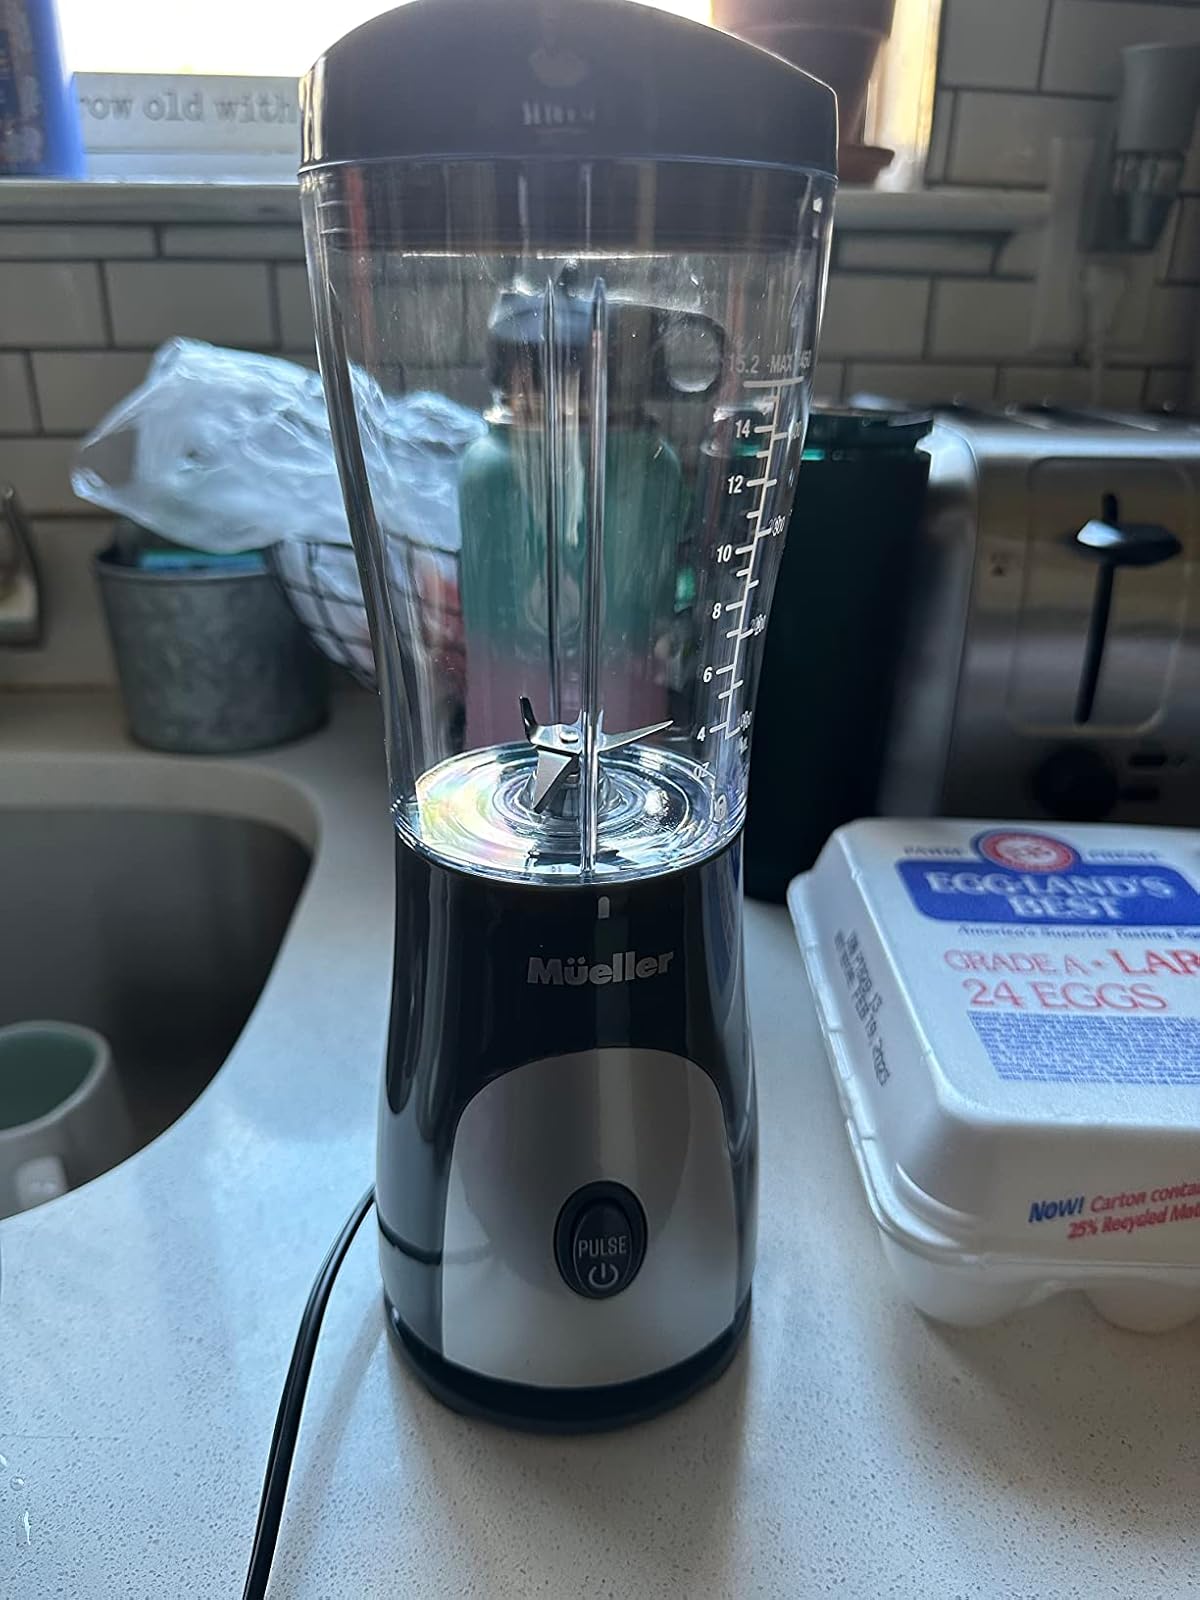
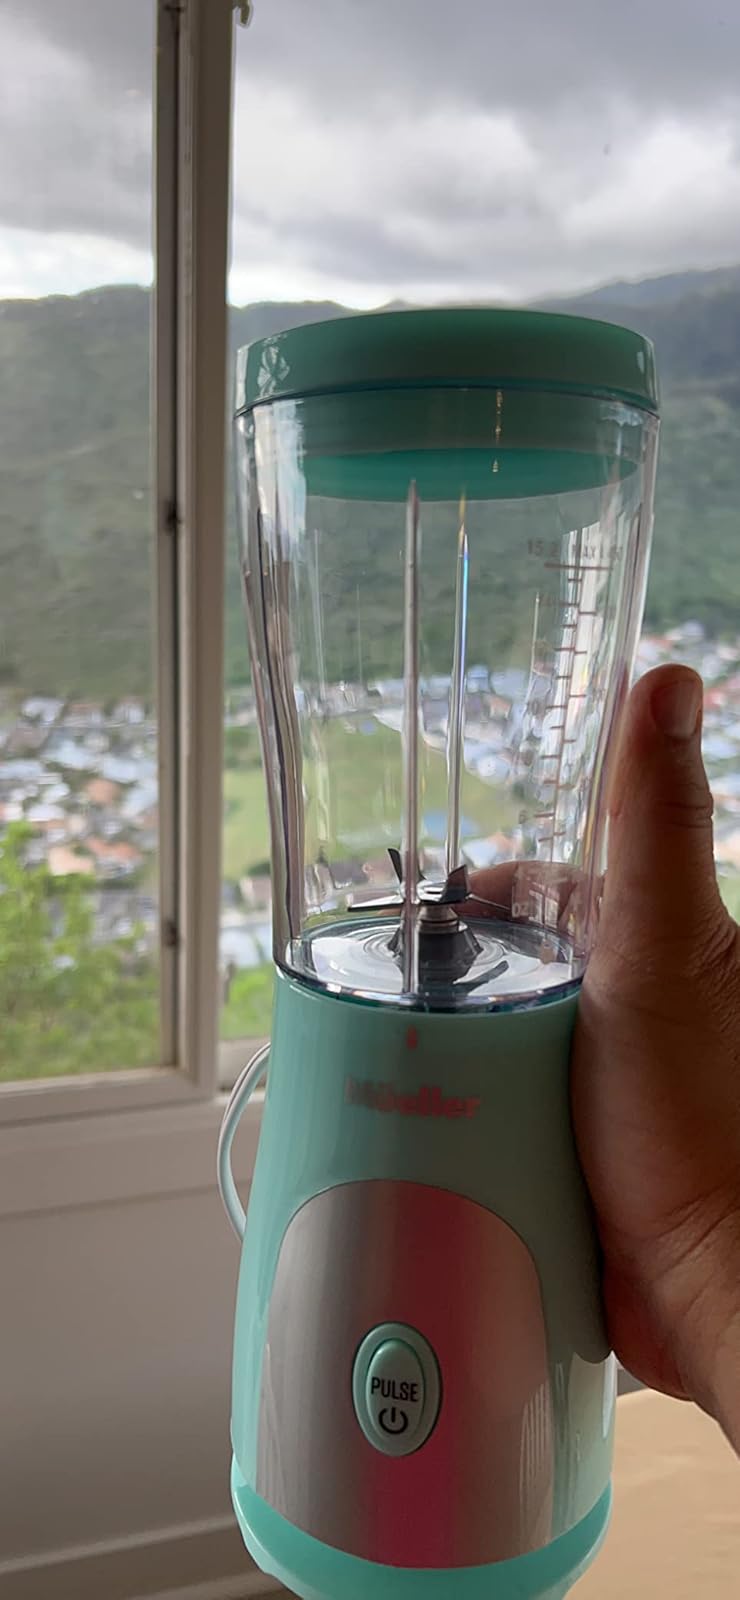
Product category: items_blender
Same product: no